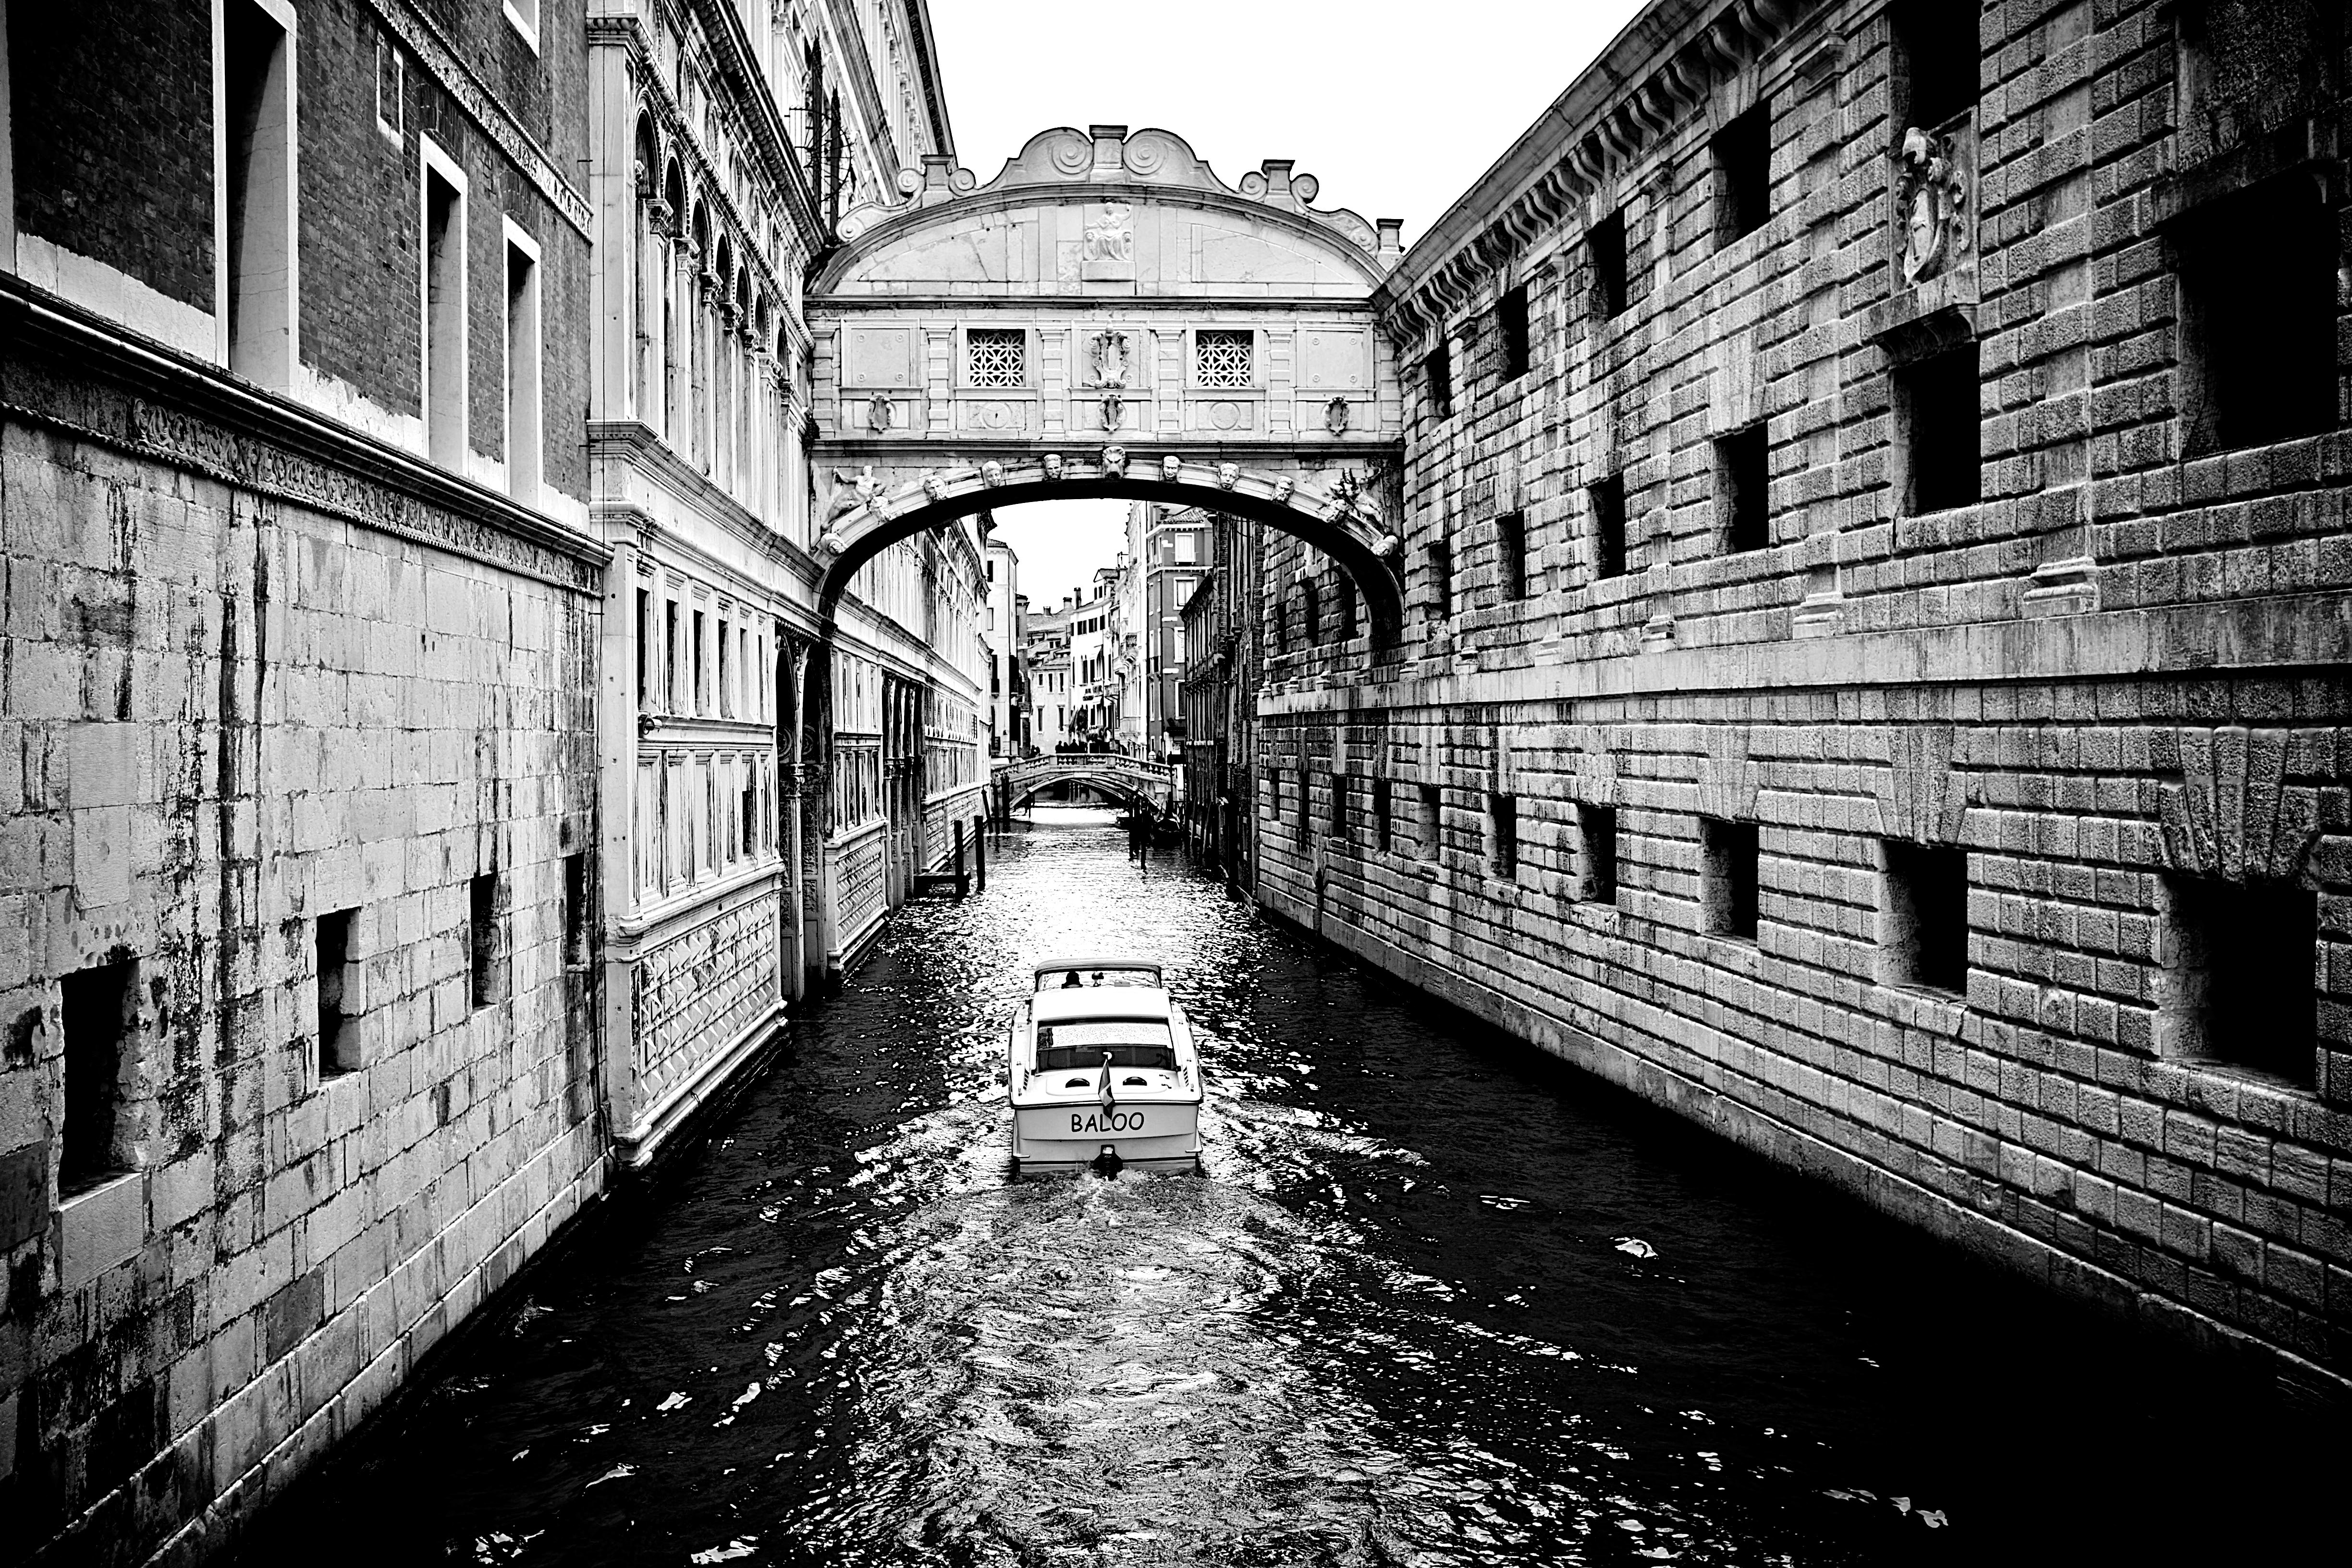
white, black and white, black, water, street, waterway, monochrome photography, monochrome, alley, town, architecture, infrastructure, road, canal, building, channel, photography, city, style, lane, nonbuilding structure